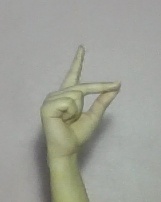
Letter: ta